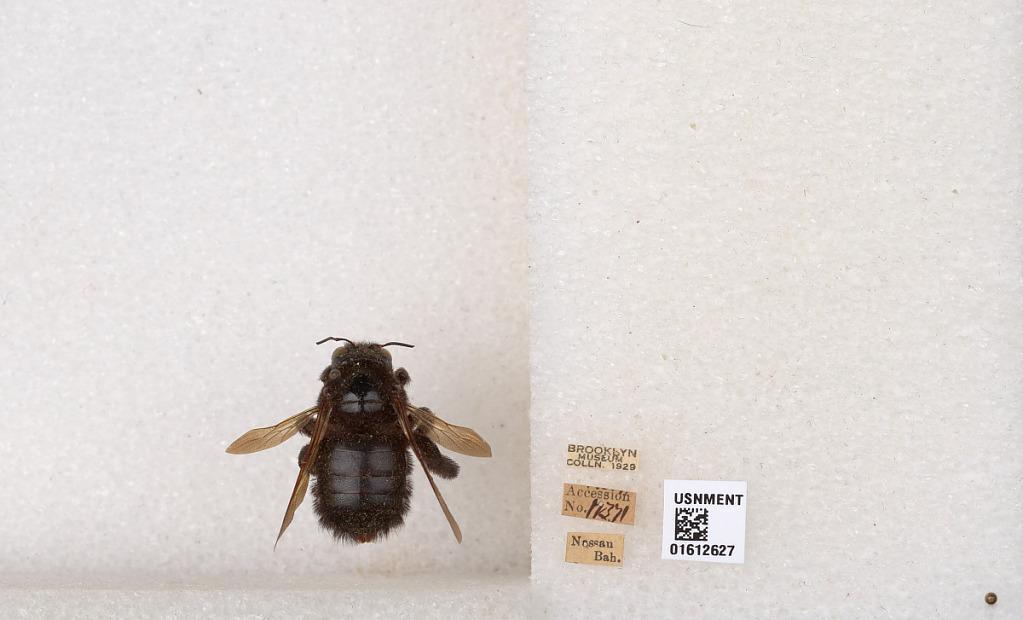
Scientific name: Xylocopa (Neoxylocopa) bahamensis Moure & Hurd
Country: Bahamas
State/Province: New Providence
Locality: Nassau
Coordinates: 25.0478, -77.3862